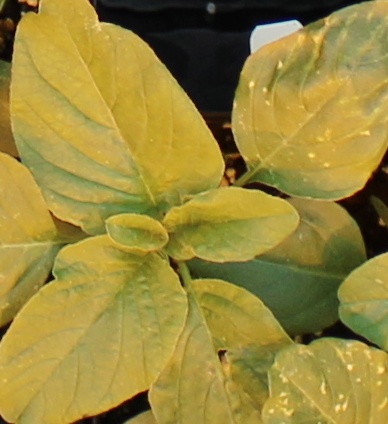
Label: Redroot Pigweed